Tagar culture

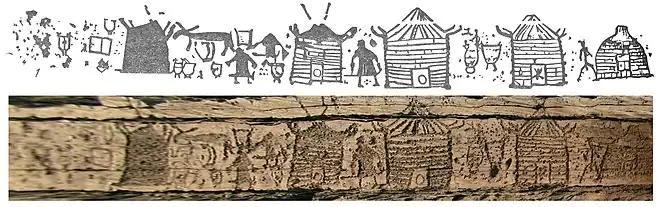
Petroglyphs from the Tagar Culture.

The Tagar people have been the subject of numerous studies by physical anthropologists. The Tagars have been described by researchers as having Europoid features.